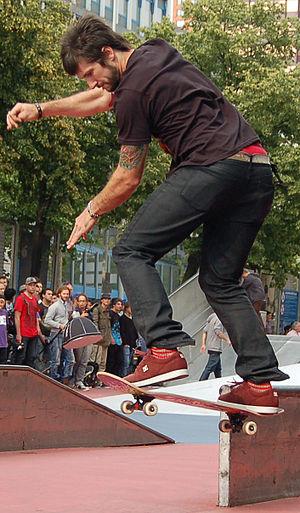
Chris Cole, est un skateur professionnel.